Michigan Soldiers' and Sailors' Monument

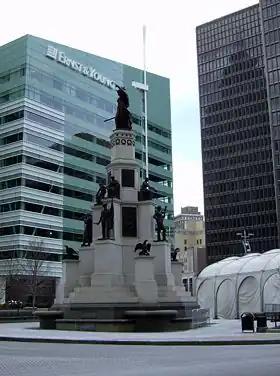
One Kennedy Square (left) and 1001 Woodward (right) behind the Michigan Soldiers' and Sailors' Monument

Rogers' design consists of a series of octagonal sections that rise up from the base of the monument. The lowest sections are topped by eagles with raised wings that guide the eye upward to the next section which is surmounted by four male figures depicting the Navy, Infantry, Cavalry, and Artillery branches of the United States Army. Four female allegorical figures, resting on pedestals, are above the male statues and represent Victory, History, Emancipation, and Union were not added to the monument until 1881. Local lore claims Rogers used Sojourner Truth, the famous African-American abolitionist, as his inspiration for the Emancipation statue, but little evidence exists to document this belief. There are also four plaques containing bas-reliefs of the Union leaders Lincoln, Grant, Sherman, and Farragut. Capping the monument, the heroic "Amazon figure" "Michigania", or "Victory", brandishes a sword in her right hand and in her other she raises a shield, prepared for attack.